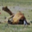
Label: camel